Israel–Uganda relations

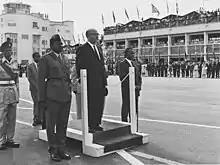
Prime Minister Levi Eshkol welcomed in Uganda by Idi Amin, 1966

Under Milton Obote, Uganda helped Israel support rebels in Southern Sudan during their long war with the north. At some point Obote wanted to make peace with the Khartoum government and cut off support to the rebels. When Idi Amin overthrew Obote in 1971, he resumed backing the rebels and continued the military relationship with Israel.